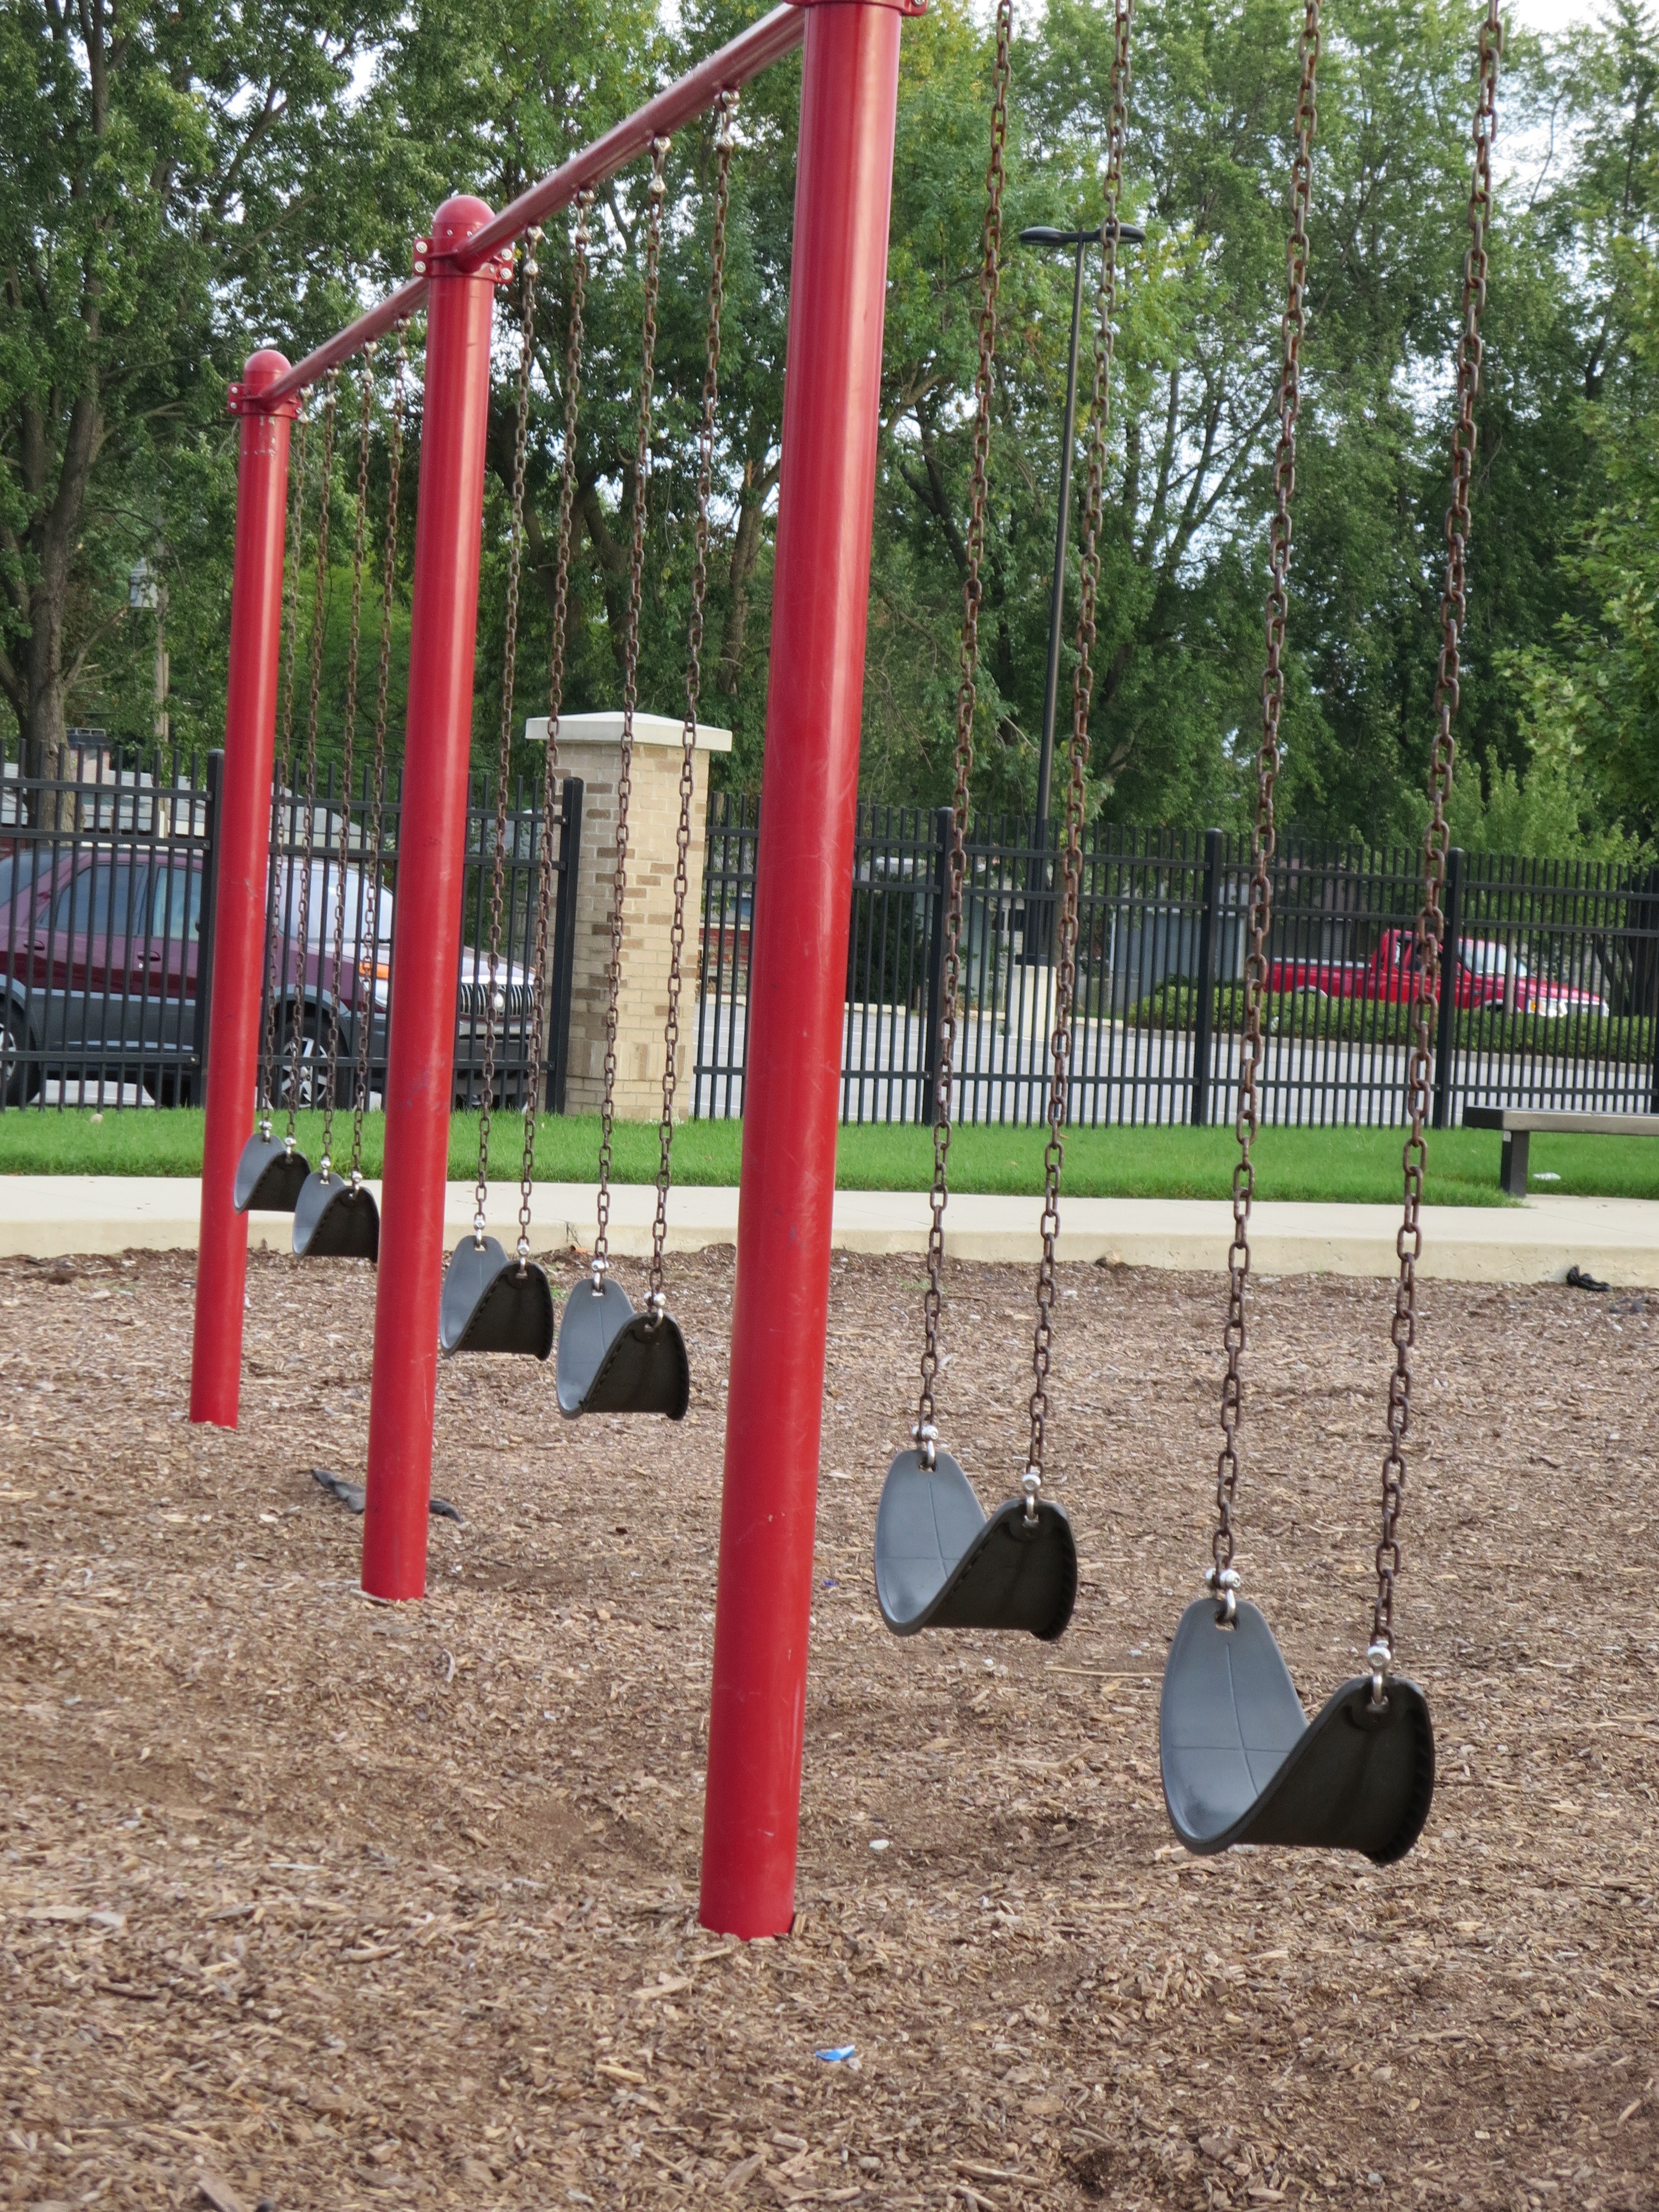
play, city, recreation, park, swing, public space, kids, fun, playground, swings, outdoor recreation, human settlement, outdoor play equipment